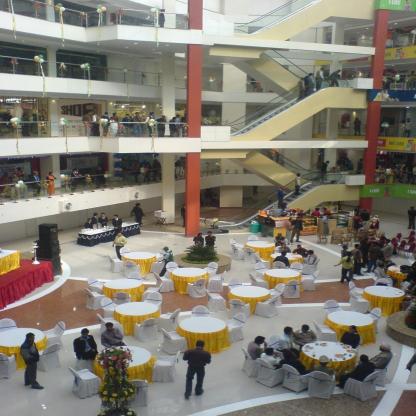
Scene: Indoor